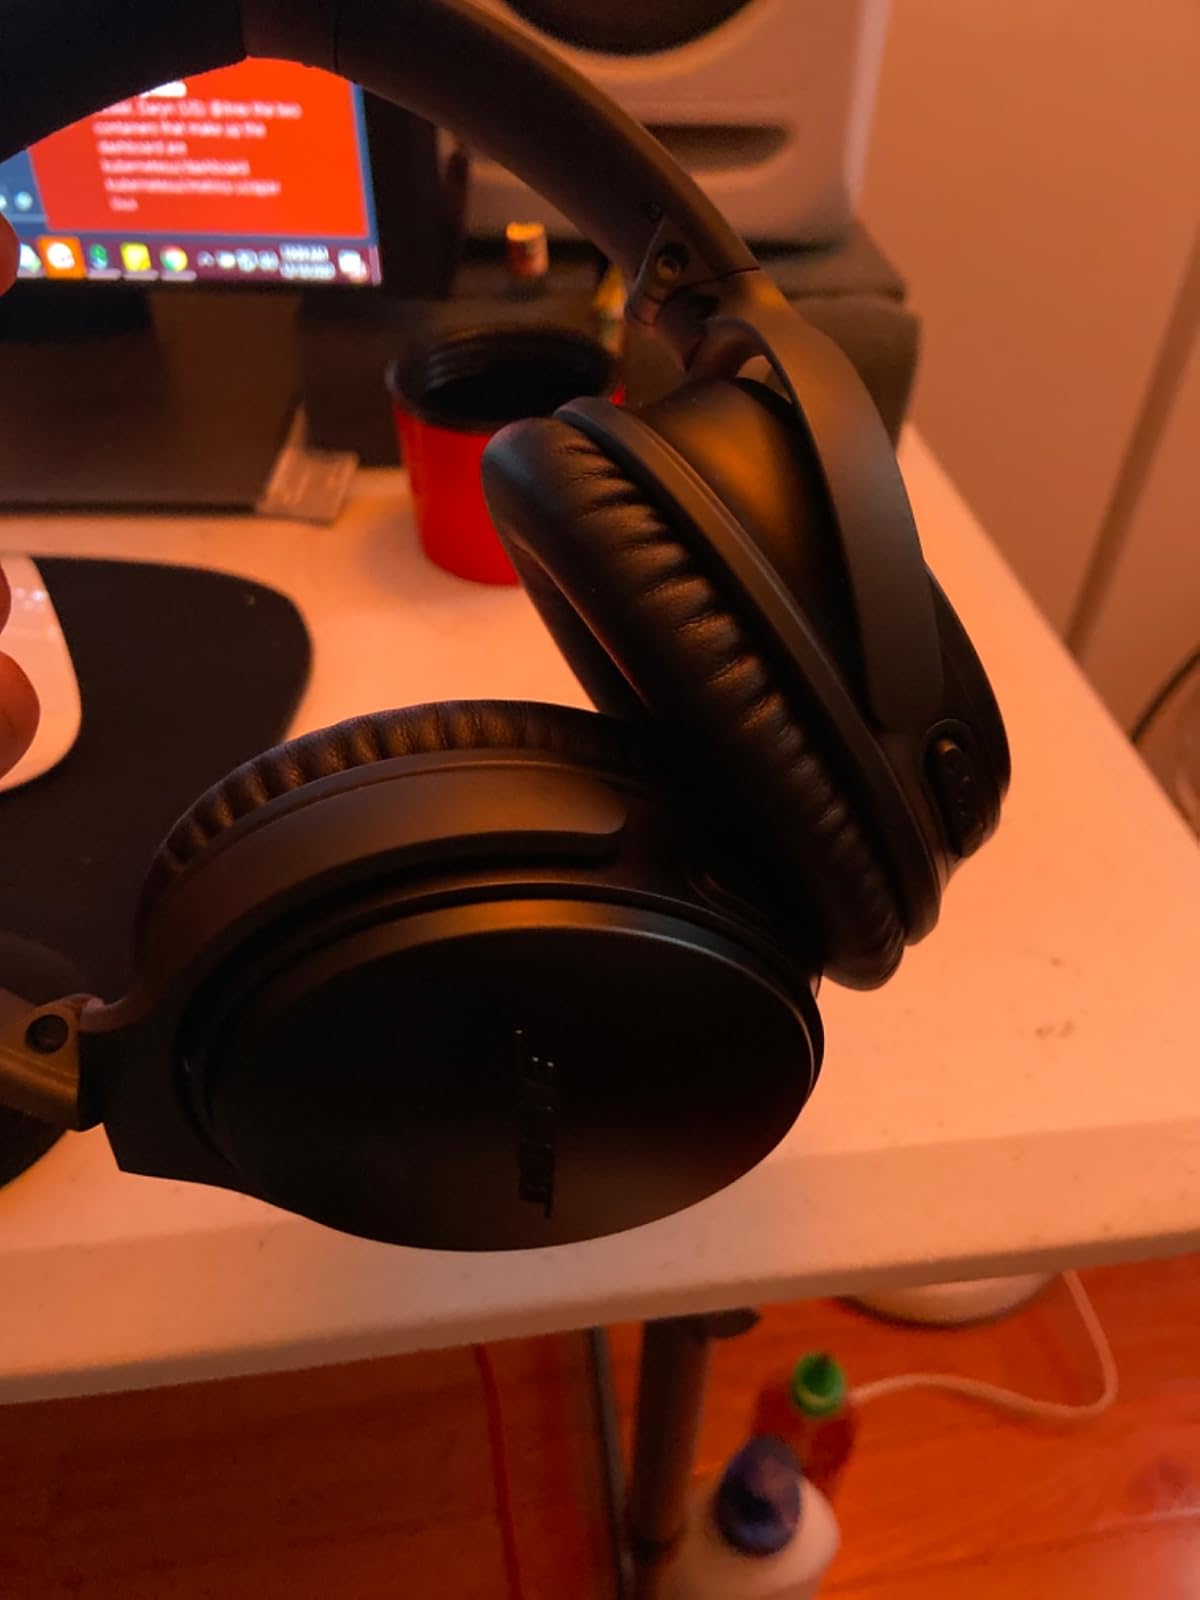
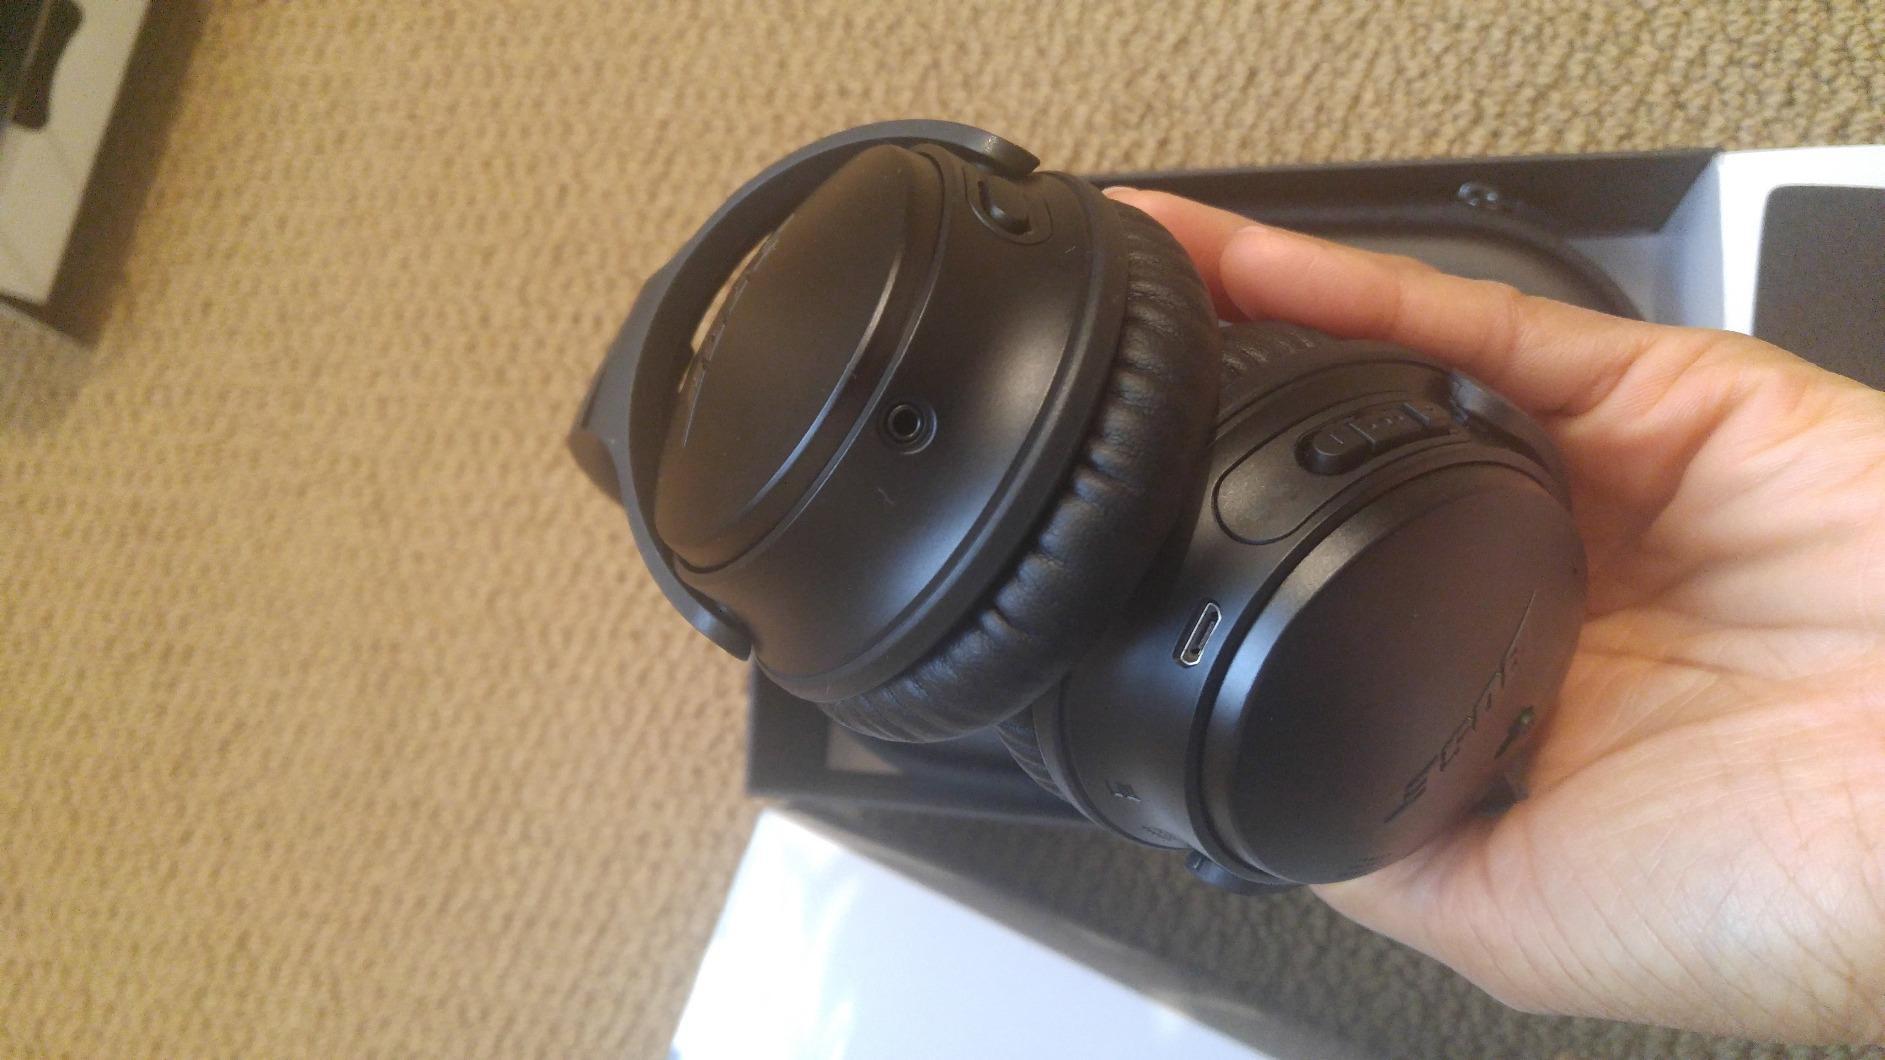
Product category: headphones
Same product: yes